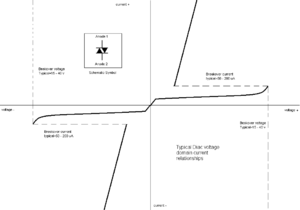
Diac / Sidac
Idealiseret tærskeldiodespænding og strømsammenhænge. Når tærskelspændingen overskrides, falder dioden modstand ("tænder") og spændingen falder mens strømmen stiger.
En diac eller 'diode for vekselstrøm', er en trigger diode som leder strøm kun når dens tærskelspænding et øjeblik er nået. En diac har hysteresevirkning.